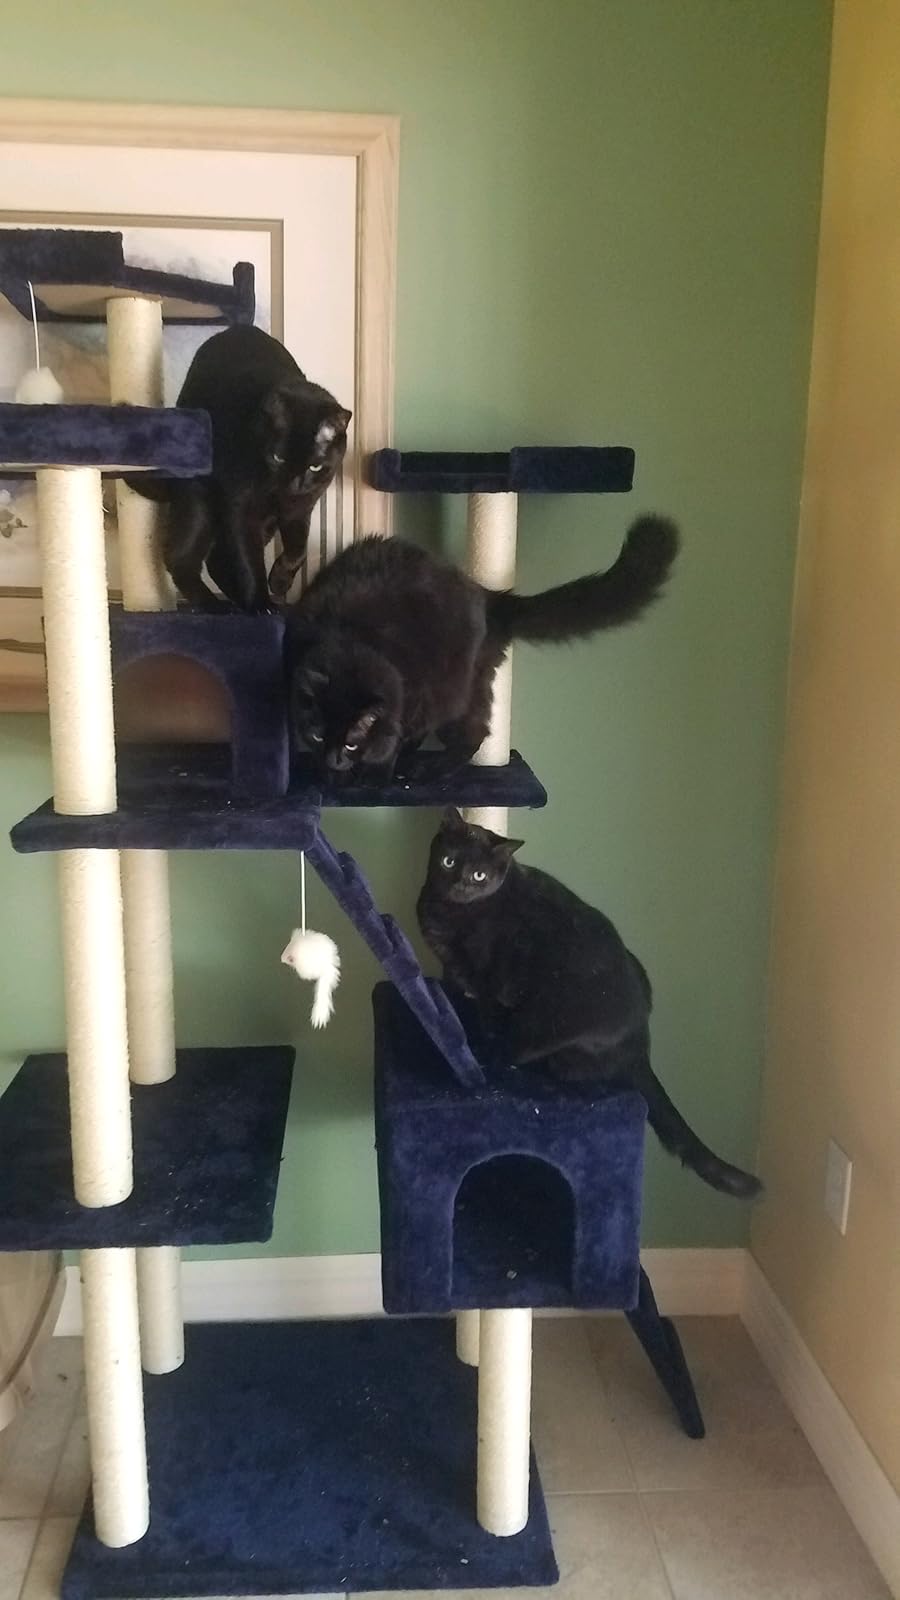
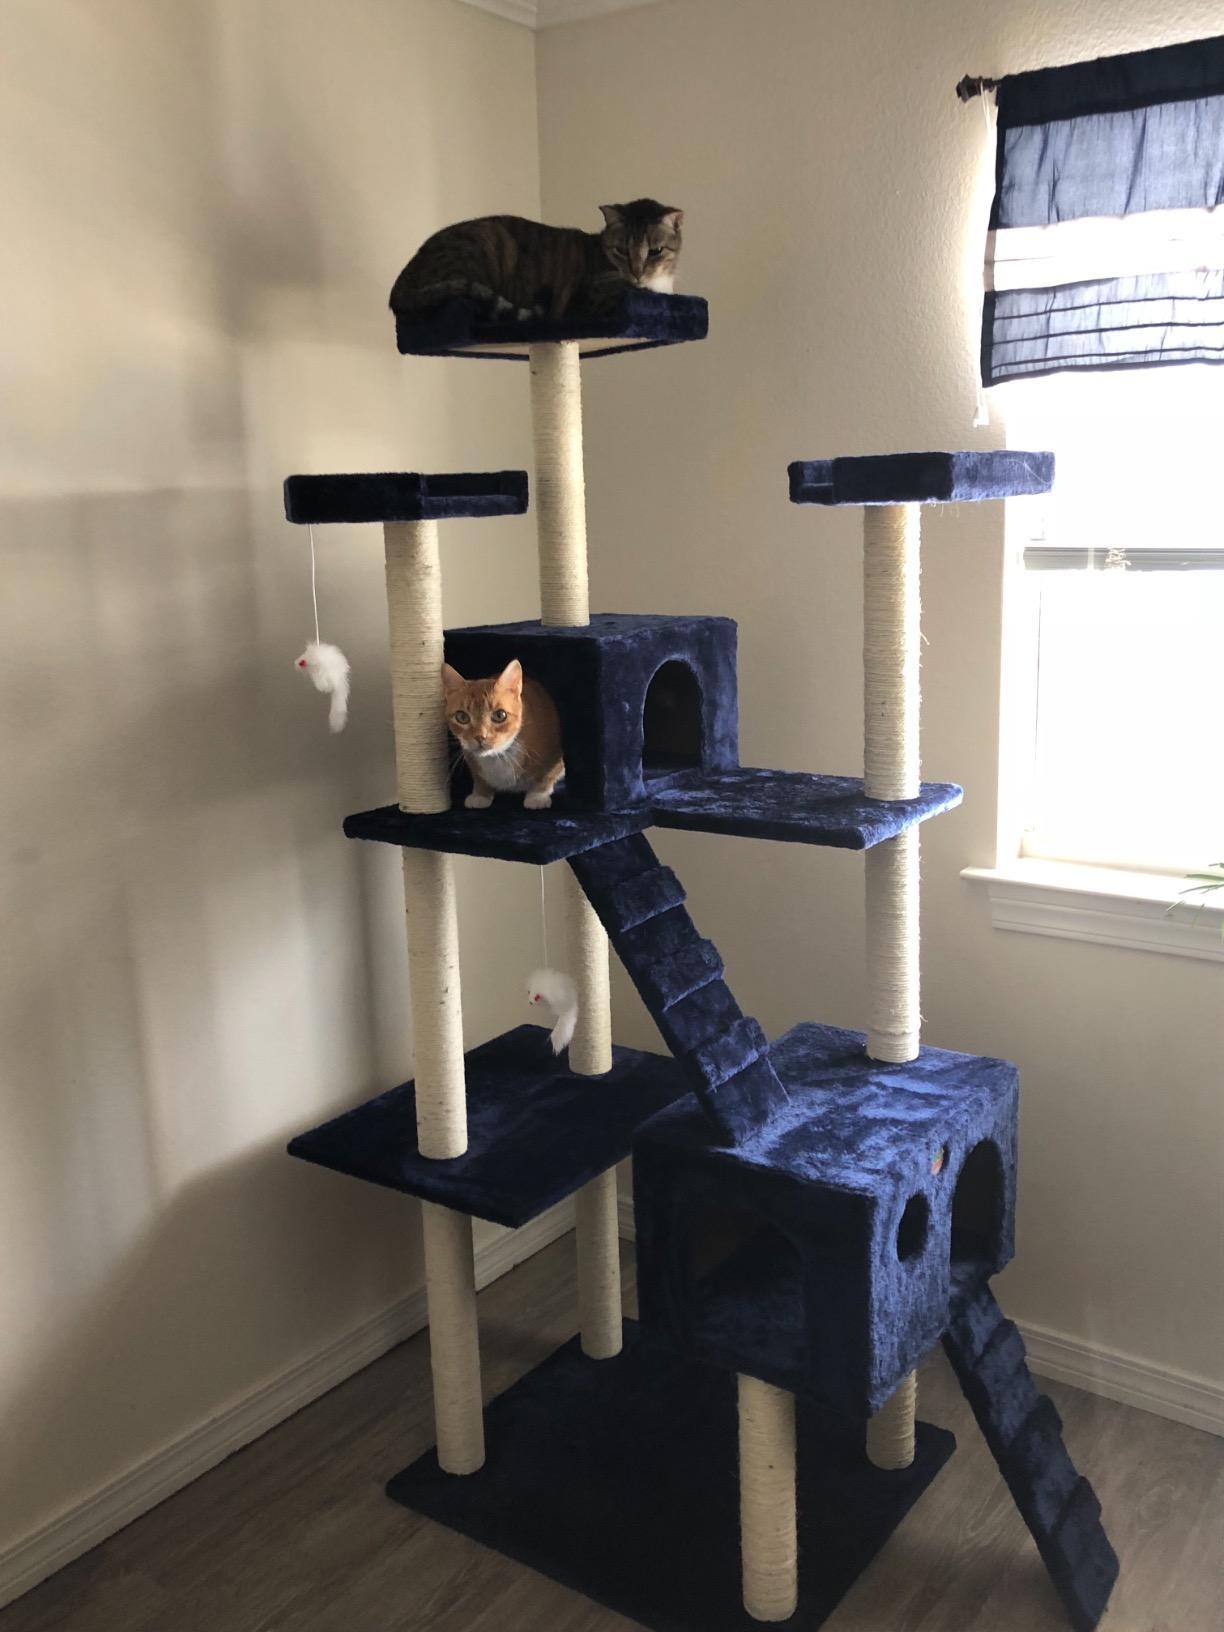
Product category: items_cat tree
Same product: yes